Aunt Jemima

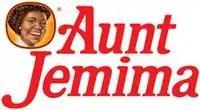
The logo of the Aunt Jemima brand from 1993 to fall 2020; the wordmark continued to be used by itself until the brand was discontinued in 2021.

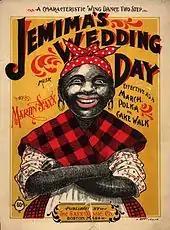
"Jemima" character on 1899 cakewalk sheet music cover

The earliest advertising was based upon a vaudeville parody, and it remained a caricature for many years.